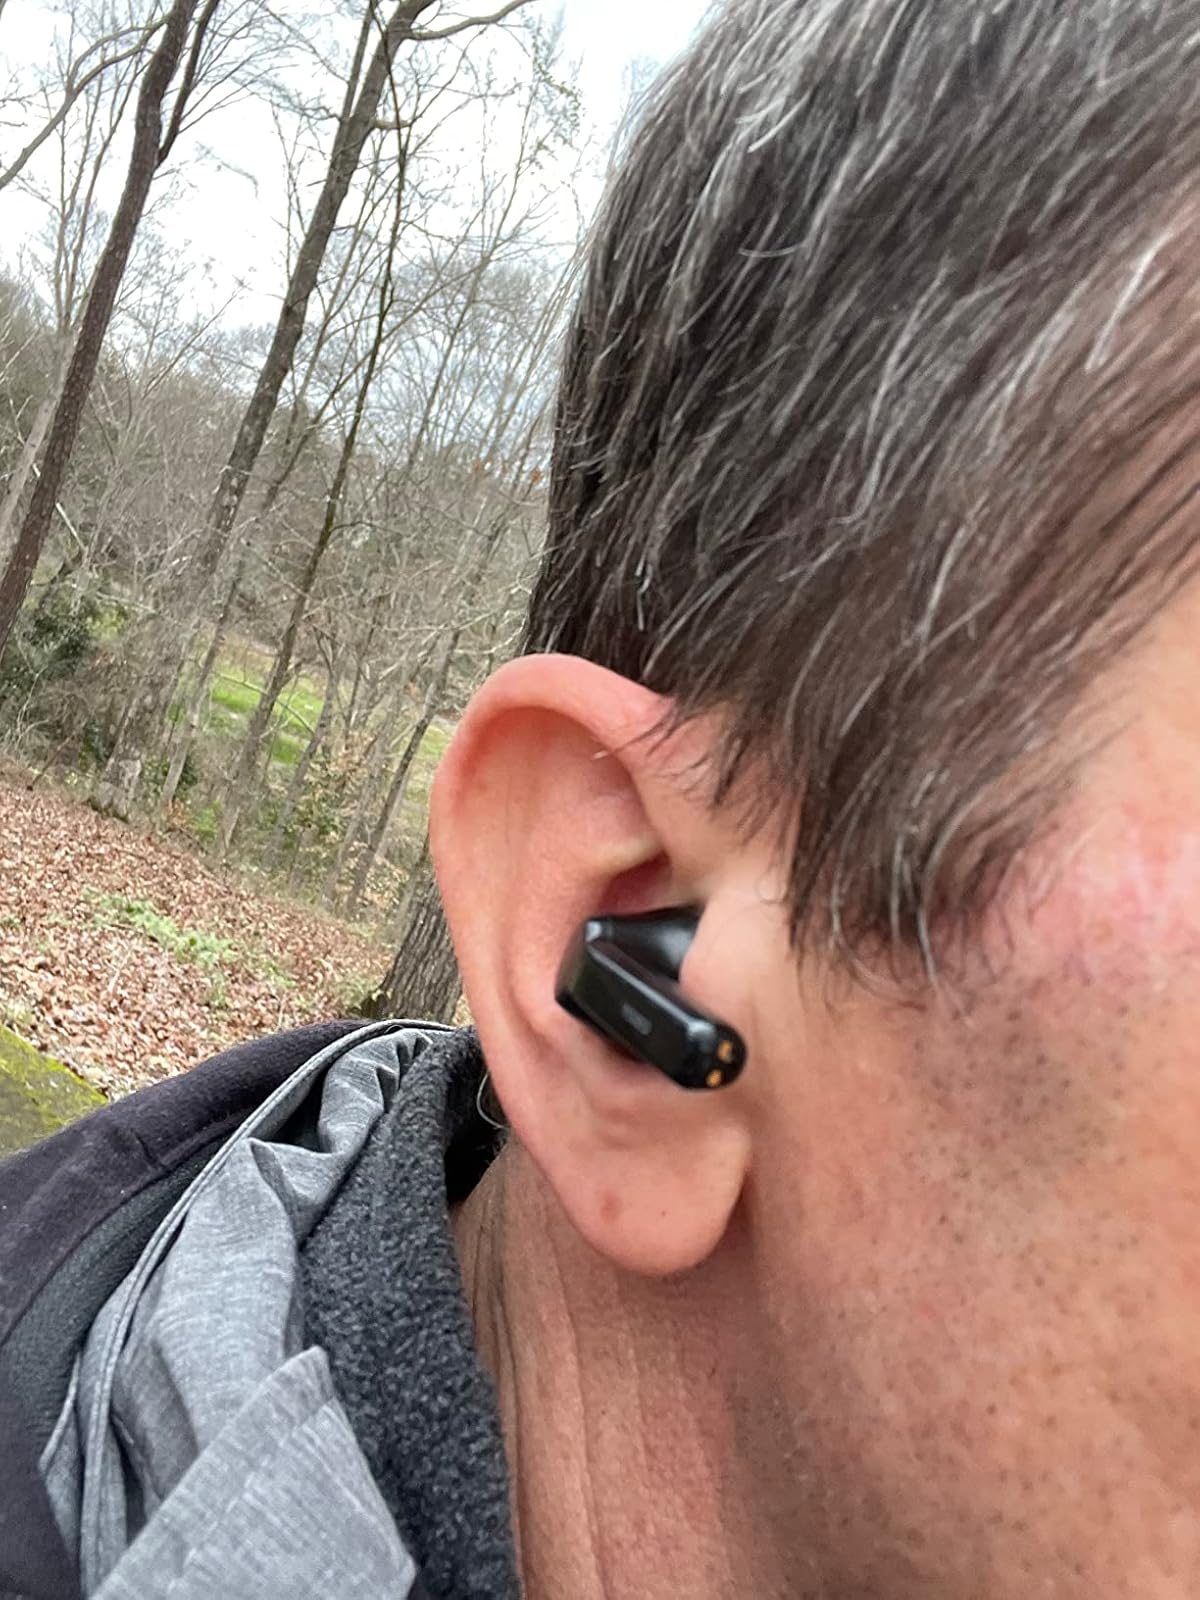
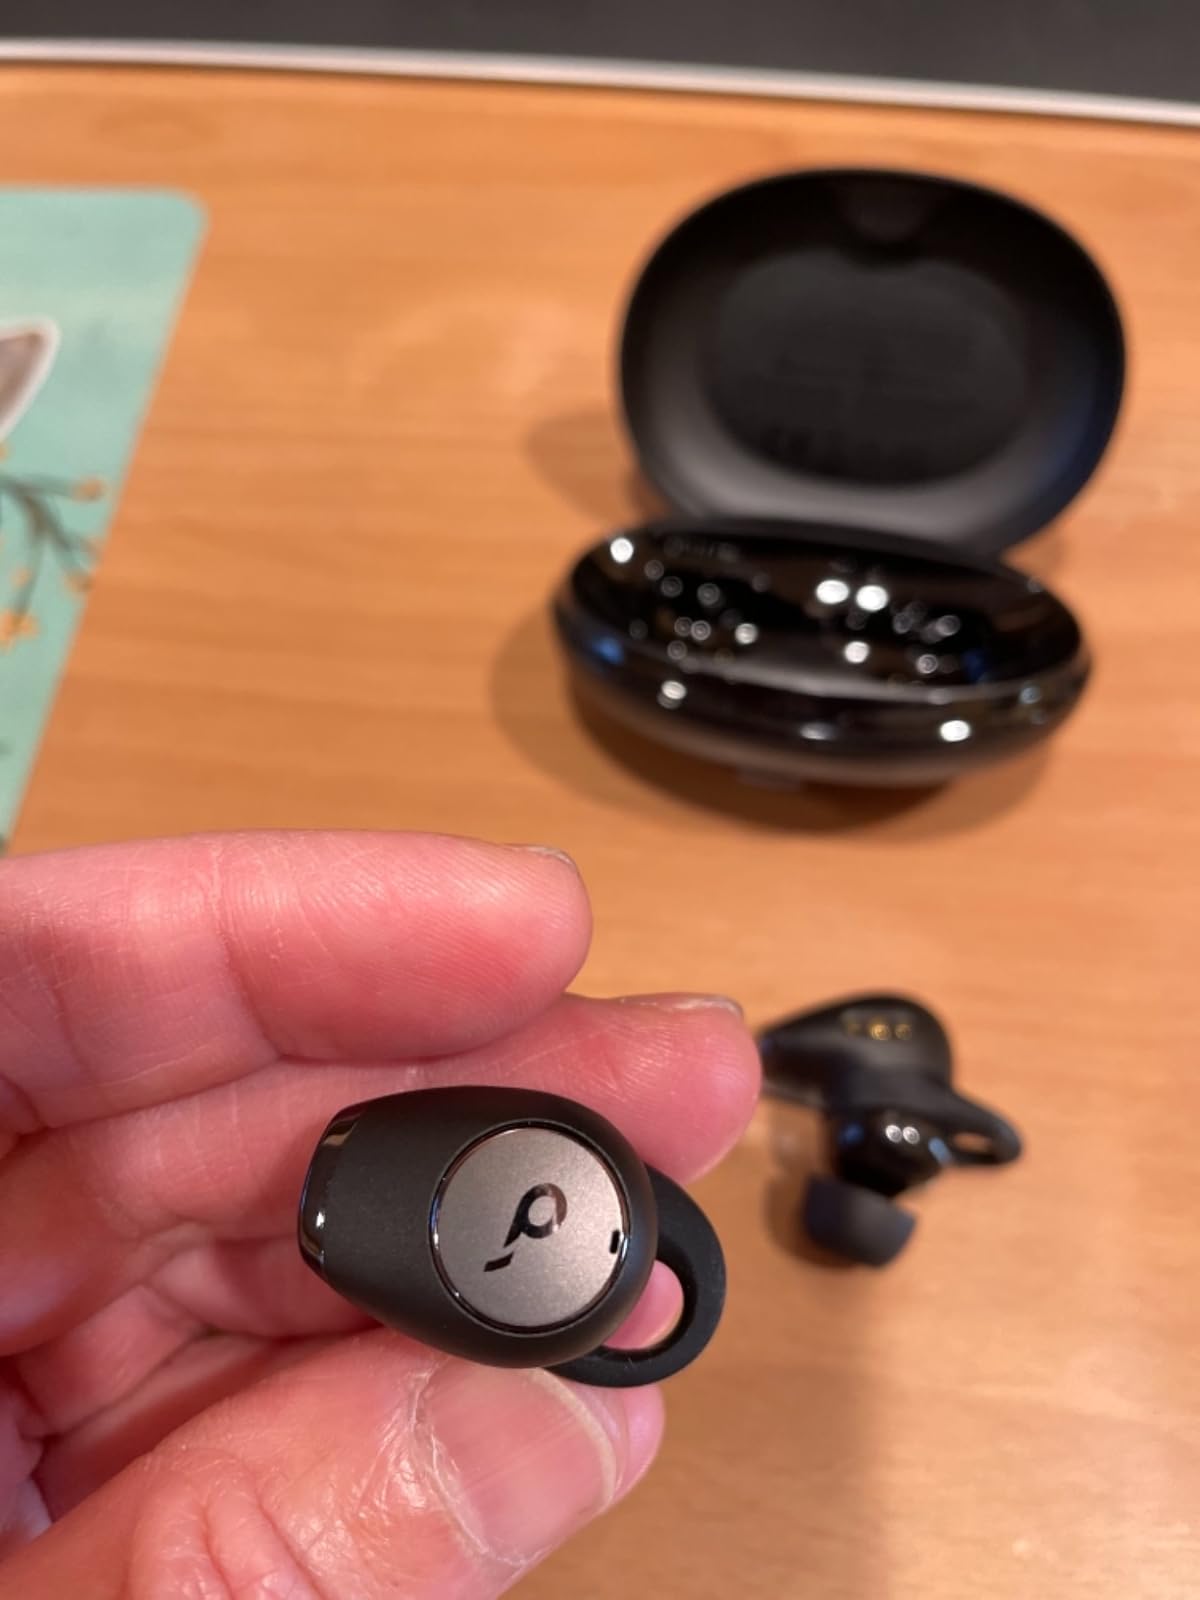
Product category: earbuds
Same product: no